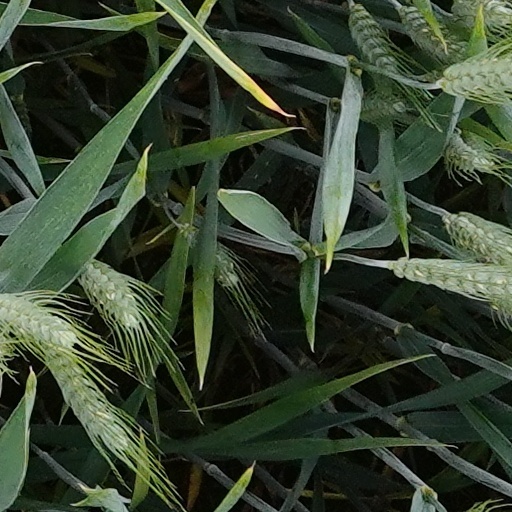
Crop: wheat